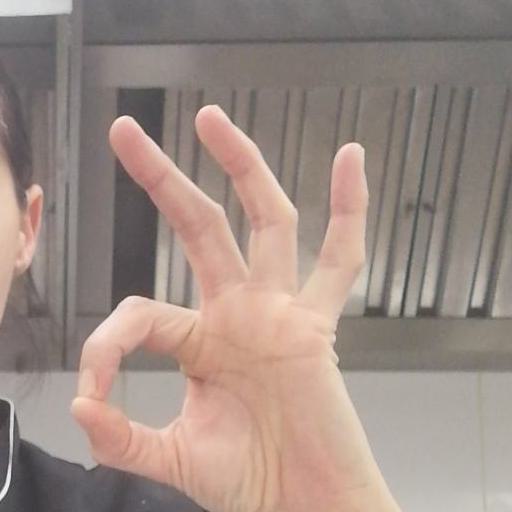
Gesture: ok